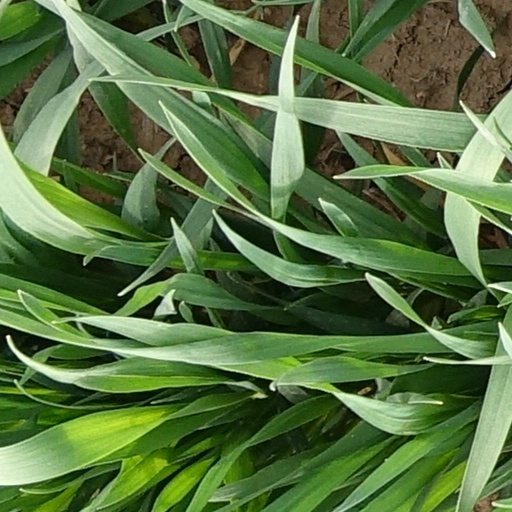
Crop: wheat